West Union School

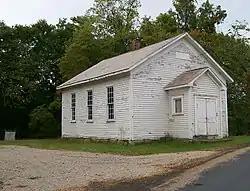
Front and side of the school

The West Union School is a historic one-room school located near the village of Norwich in eastern Muskingum County, Ohio, United States. Situated along County Road 200 south of the village, the school was erected in 1858. It replaced an earlier log school building; both structures occupied land on the property of pioneer farmer George Richey.